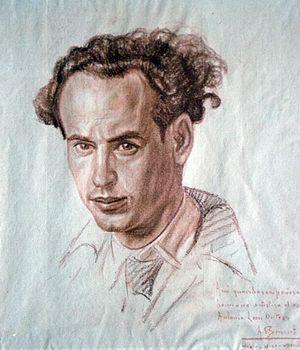
Antonio Brunt: Antonio León Ortega (1907-1991), sculpteur espagnol Italiano: Antonio Brunt: Antonio León Ortega (1907-1991) Português: Antonio Brunt: Antonio León Ortega (1907-1991